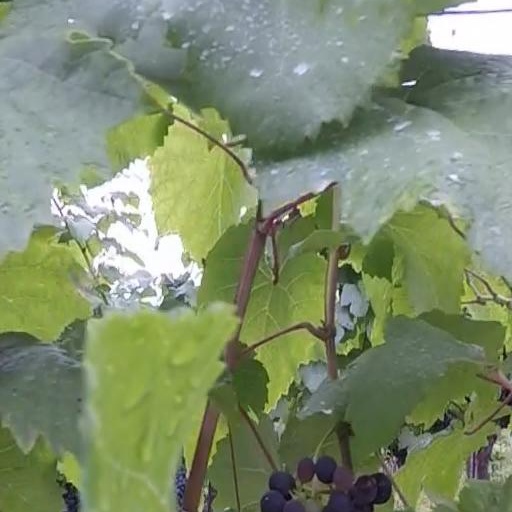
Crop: grape